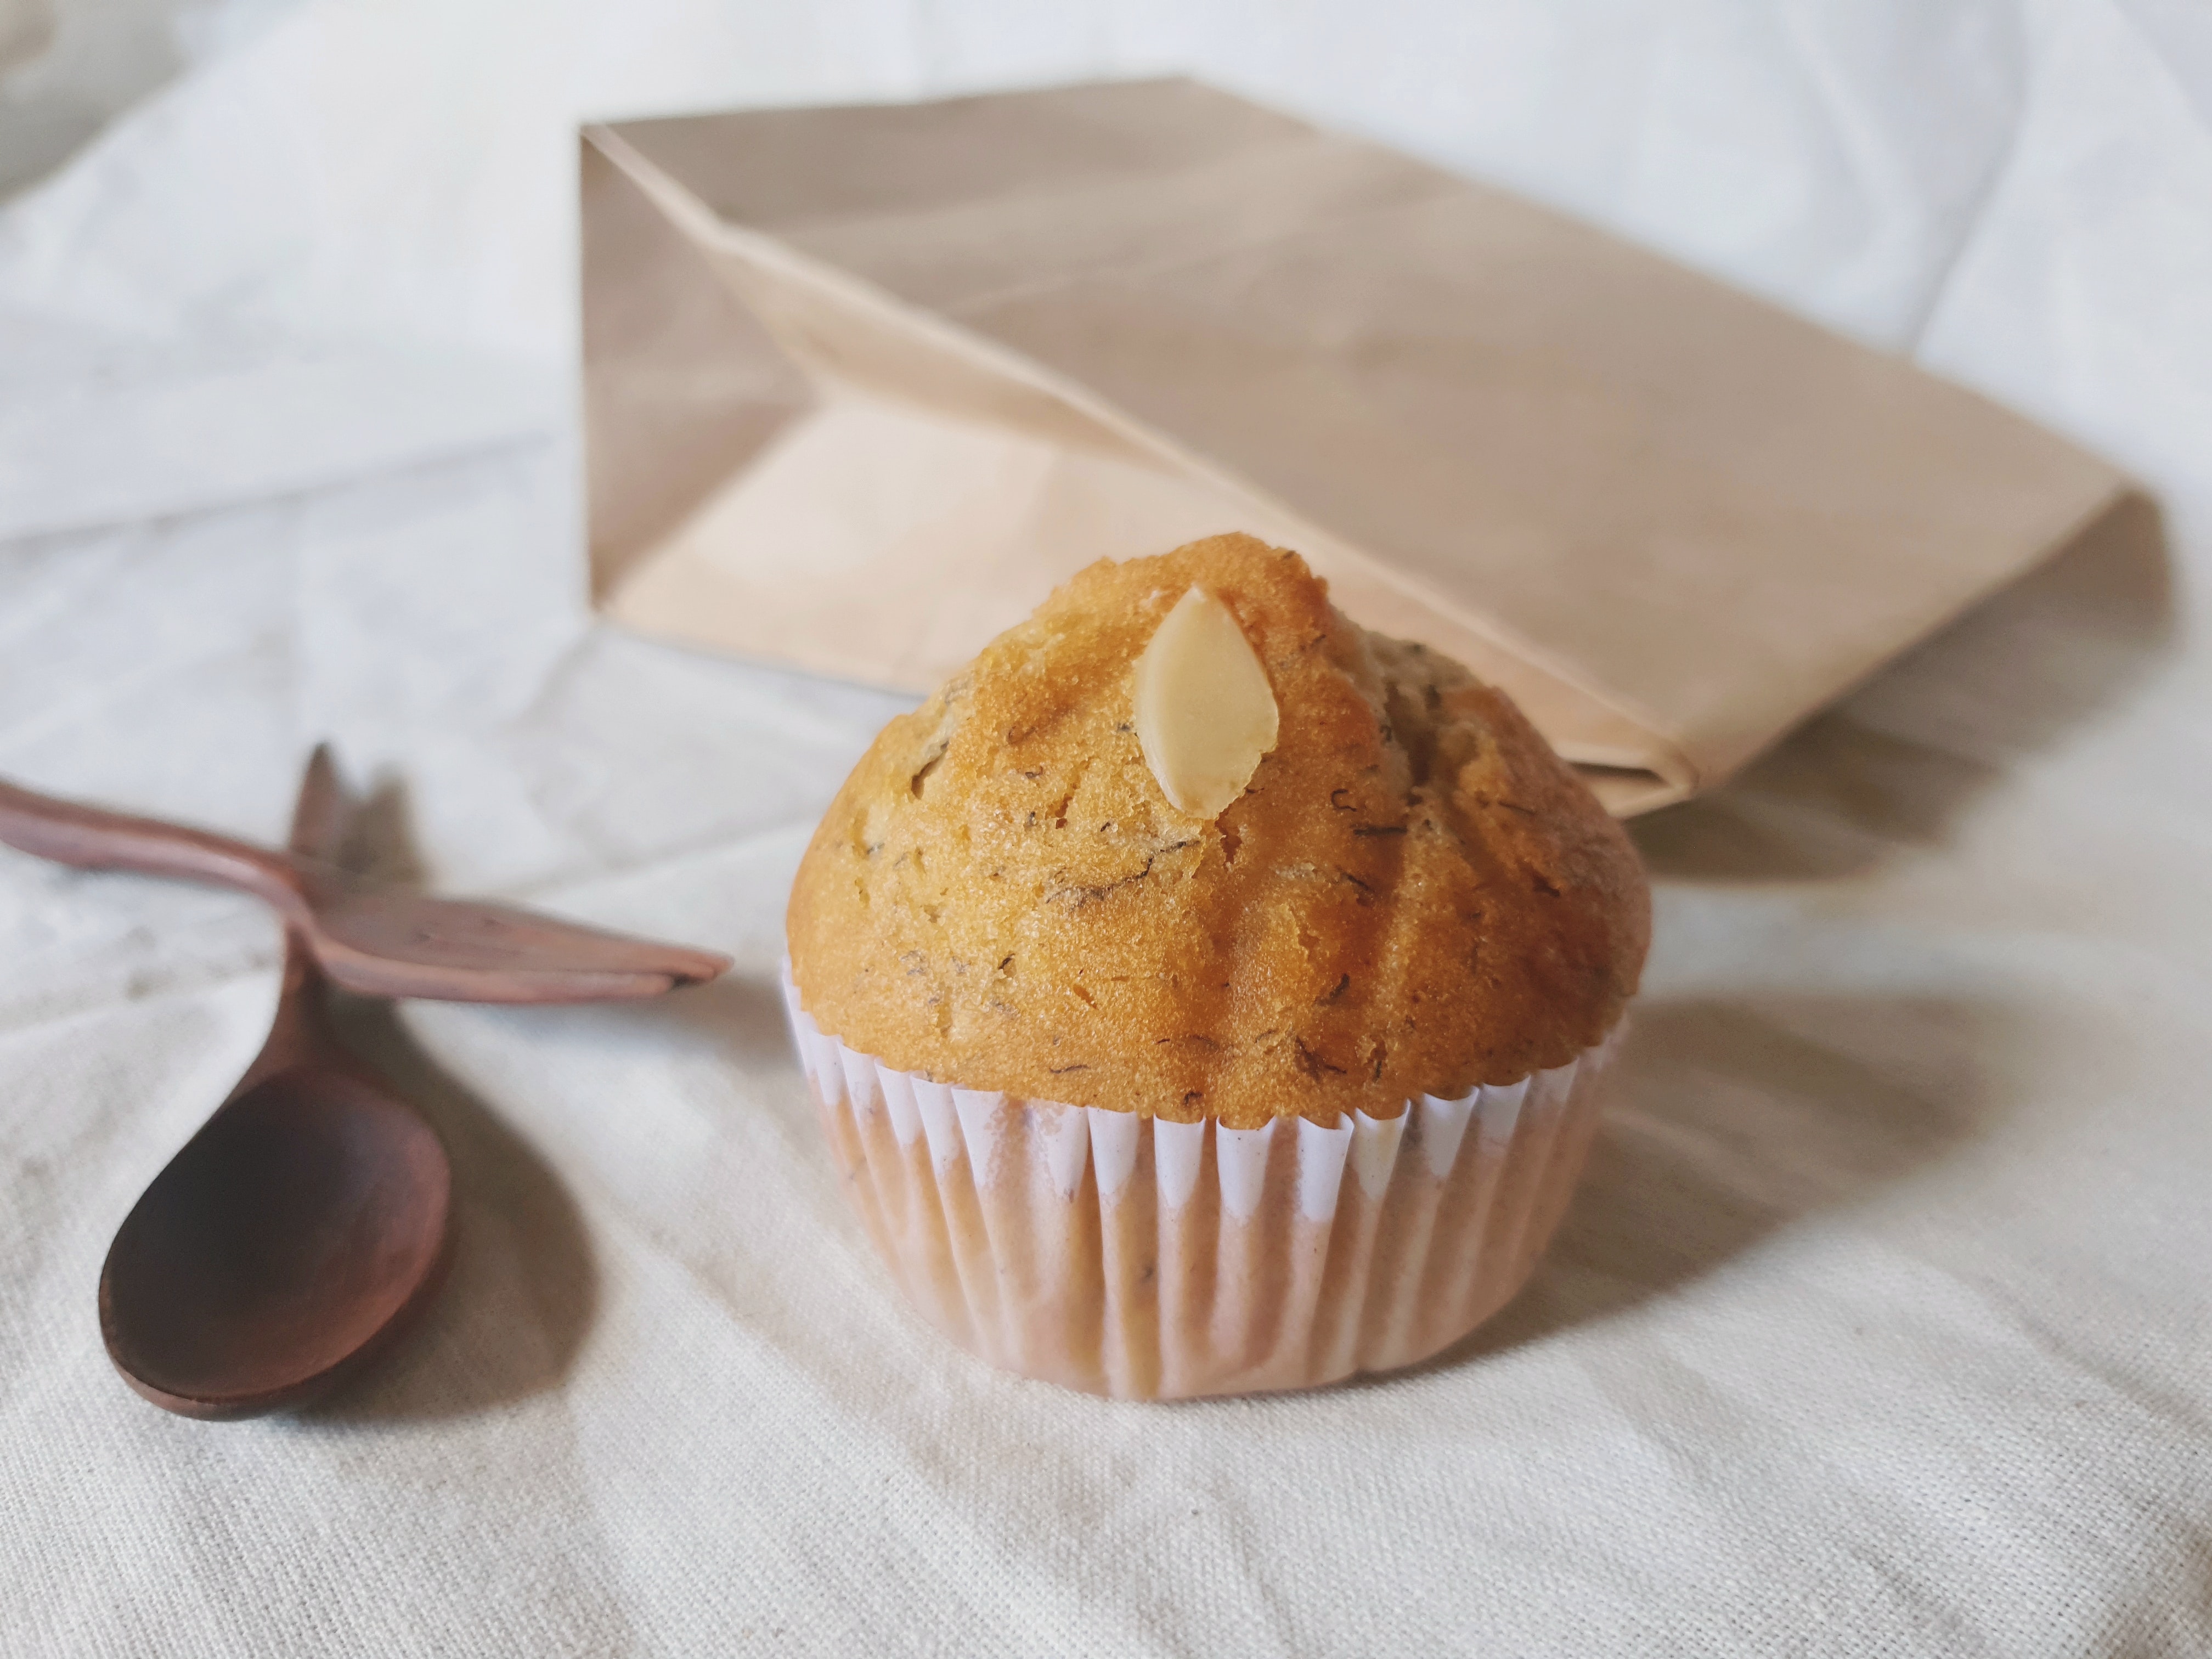
food, muffin, dish, dessert, cuisine, baked goods, ingredient, cupcake, baking, Mantecadas de astorga, gluten, finger food, recipe, produce, english muffin, buttercream